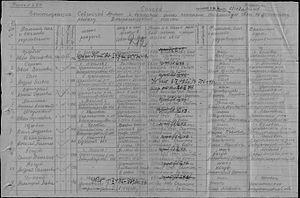
Liste des soldats soviétiques avec qui la famille a perdu tout contact écrit dans la région de Tsaritsino.